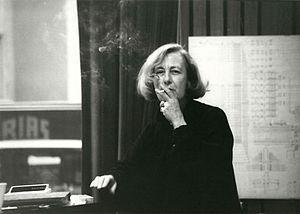
Rosemarie Fendel, née le 25 avril 1927 à Koblenz-Metternich et décédée le 13 mars 2013 à Francfort), est une actrice et artiste de doublage allemande qui travailla occasionnellement en tant que scénariste, directrice et professeure de théâtre.